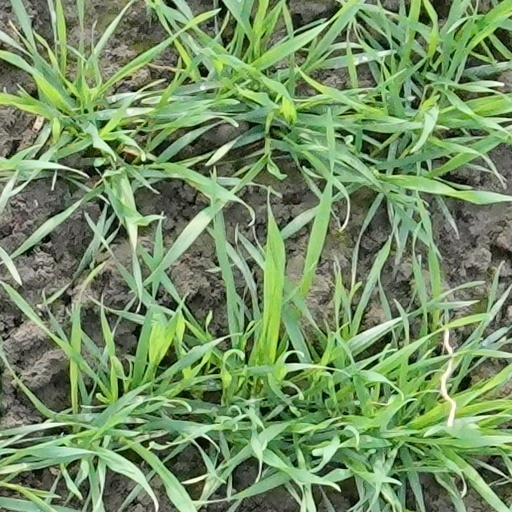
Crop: wheat